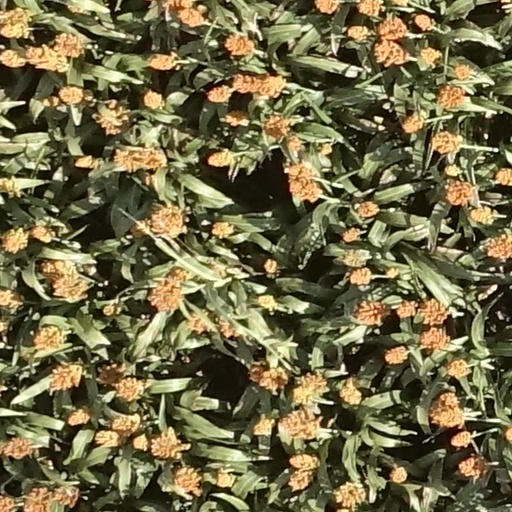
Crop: sorghum